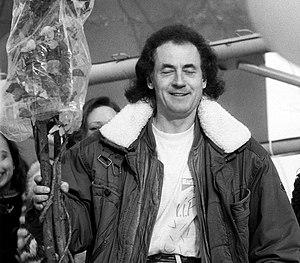
Jaak Joala, né le 26 juin 1950 à Viljandi, mort le 25 septembre 2014 à Tallinn, est un chanteur estonien, membre du groupe Virmalised, en tant que chanteur et bassiste, avant d'entrer dans le top cinq des artistes de la scène musicale dans les années 1980 et d'acquérir le surnom de « Rossignol du Kremlin » du fait de ses nombreux enregistrements en russe et de ses tournées dans les pays du bloc soviétique. Son répertoire inclut de nombreuses compositions de Raimonds Pauls. Il a plus tard renoncé à la chanson pour se consacrer à ses activités d'enseignant et de producteur.